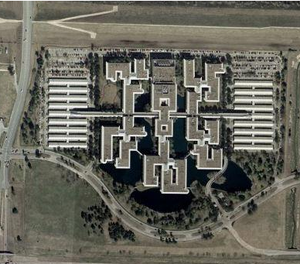
ConocoPhillips
ConocoPhillips' hovedkontor i Houston set fra luften
ConocoPhillips blev dannet den 30. august 2002 ved en fusion af det tidligere amerikanske olieselskaber Phillips Petroleum Company og Conoco Inc. Det er nu en international energivirksomhed med hovedkvarter i Houston, USA. Den nuværende koncernleder i ConocoPhillips er James Mulva.